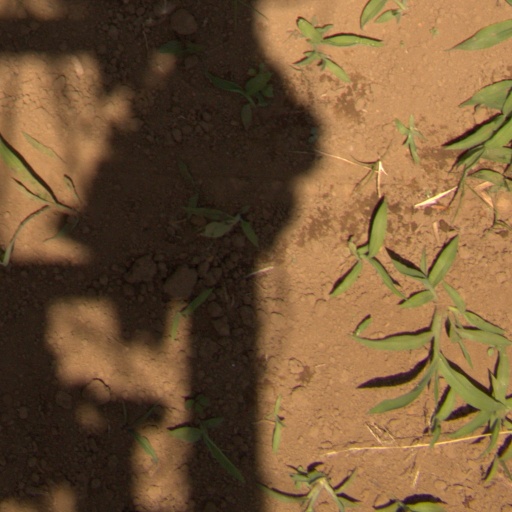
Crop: Jerusalem artichoke